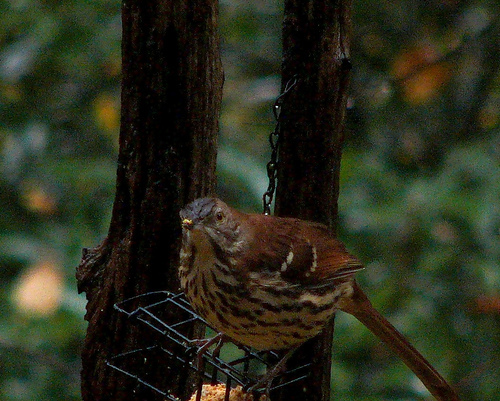
the body of the bird is round and speckled and it has a long brown tail feather.
a light brown bird with a black crown, white and black belly and long brown rectricles.
a medium sized bird with a brown crown and a long orange tail.
this bird has a speckled belly and breast with a short pointy bill.
a small brown bird with black markings and a gray beak.
a small, round brown bird with a tan belly with black stripes.
the bill of the bird is very short and is a distinctive yellow color.
a small yet a very round body, and a black polka dotted on the belly.
a yellow bird with brown wings, black head and small yellow bill.
this is a small brown bird, with a white abdomen, and a small bill.
Species: Brown Thrasher